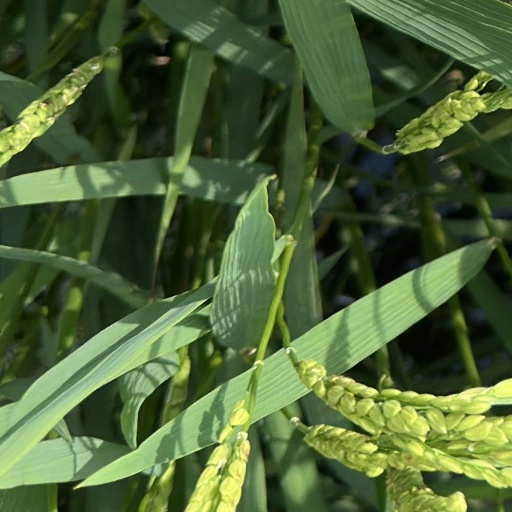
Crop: rice